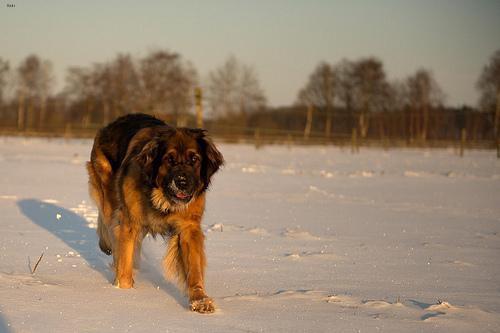
leonberger